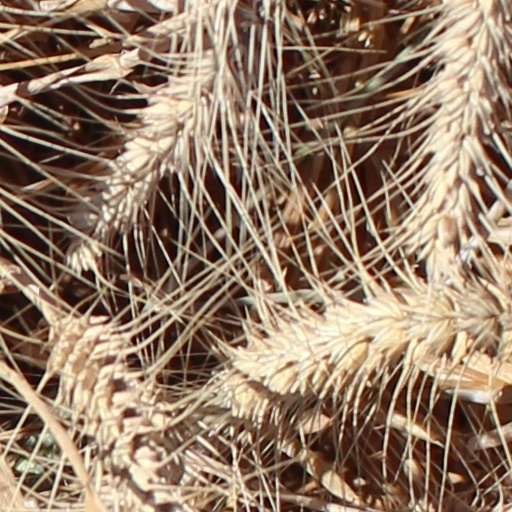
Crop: wheat